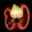
Label: sweet_pepper